Clare Curran

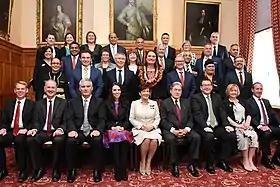
Curran posing with the new Government in 2017

Curran was elected as a Cabinet Minister by the Labour Party caucus following Labour's formation of a coalition government with New Zealand First and the Greens. On 26 October, Curran assumed the portfolios of Minister of Broadcasting, Communications, and Digital Media and Minister for Government Digital Services. In addition, Curran was also allocated the associate portfolios for the Accident Compensation Corporation and the State Services Commission (with responsibility for open government).